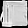
Label: Bag